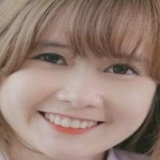
diễn viên Mai Quỳnh Anh